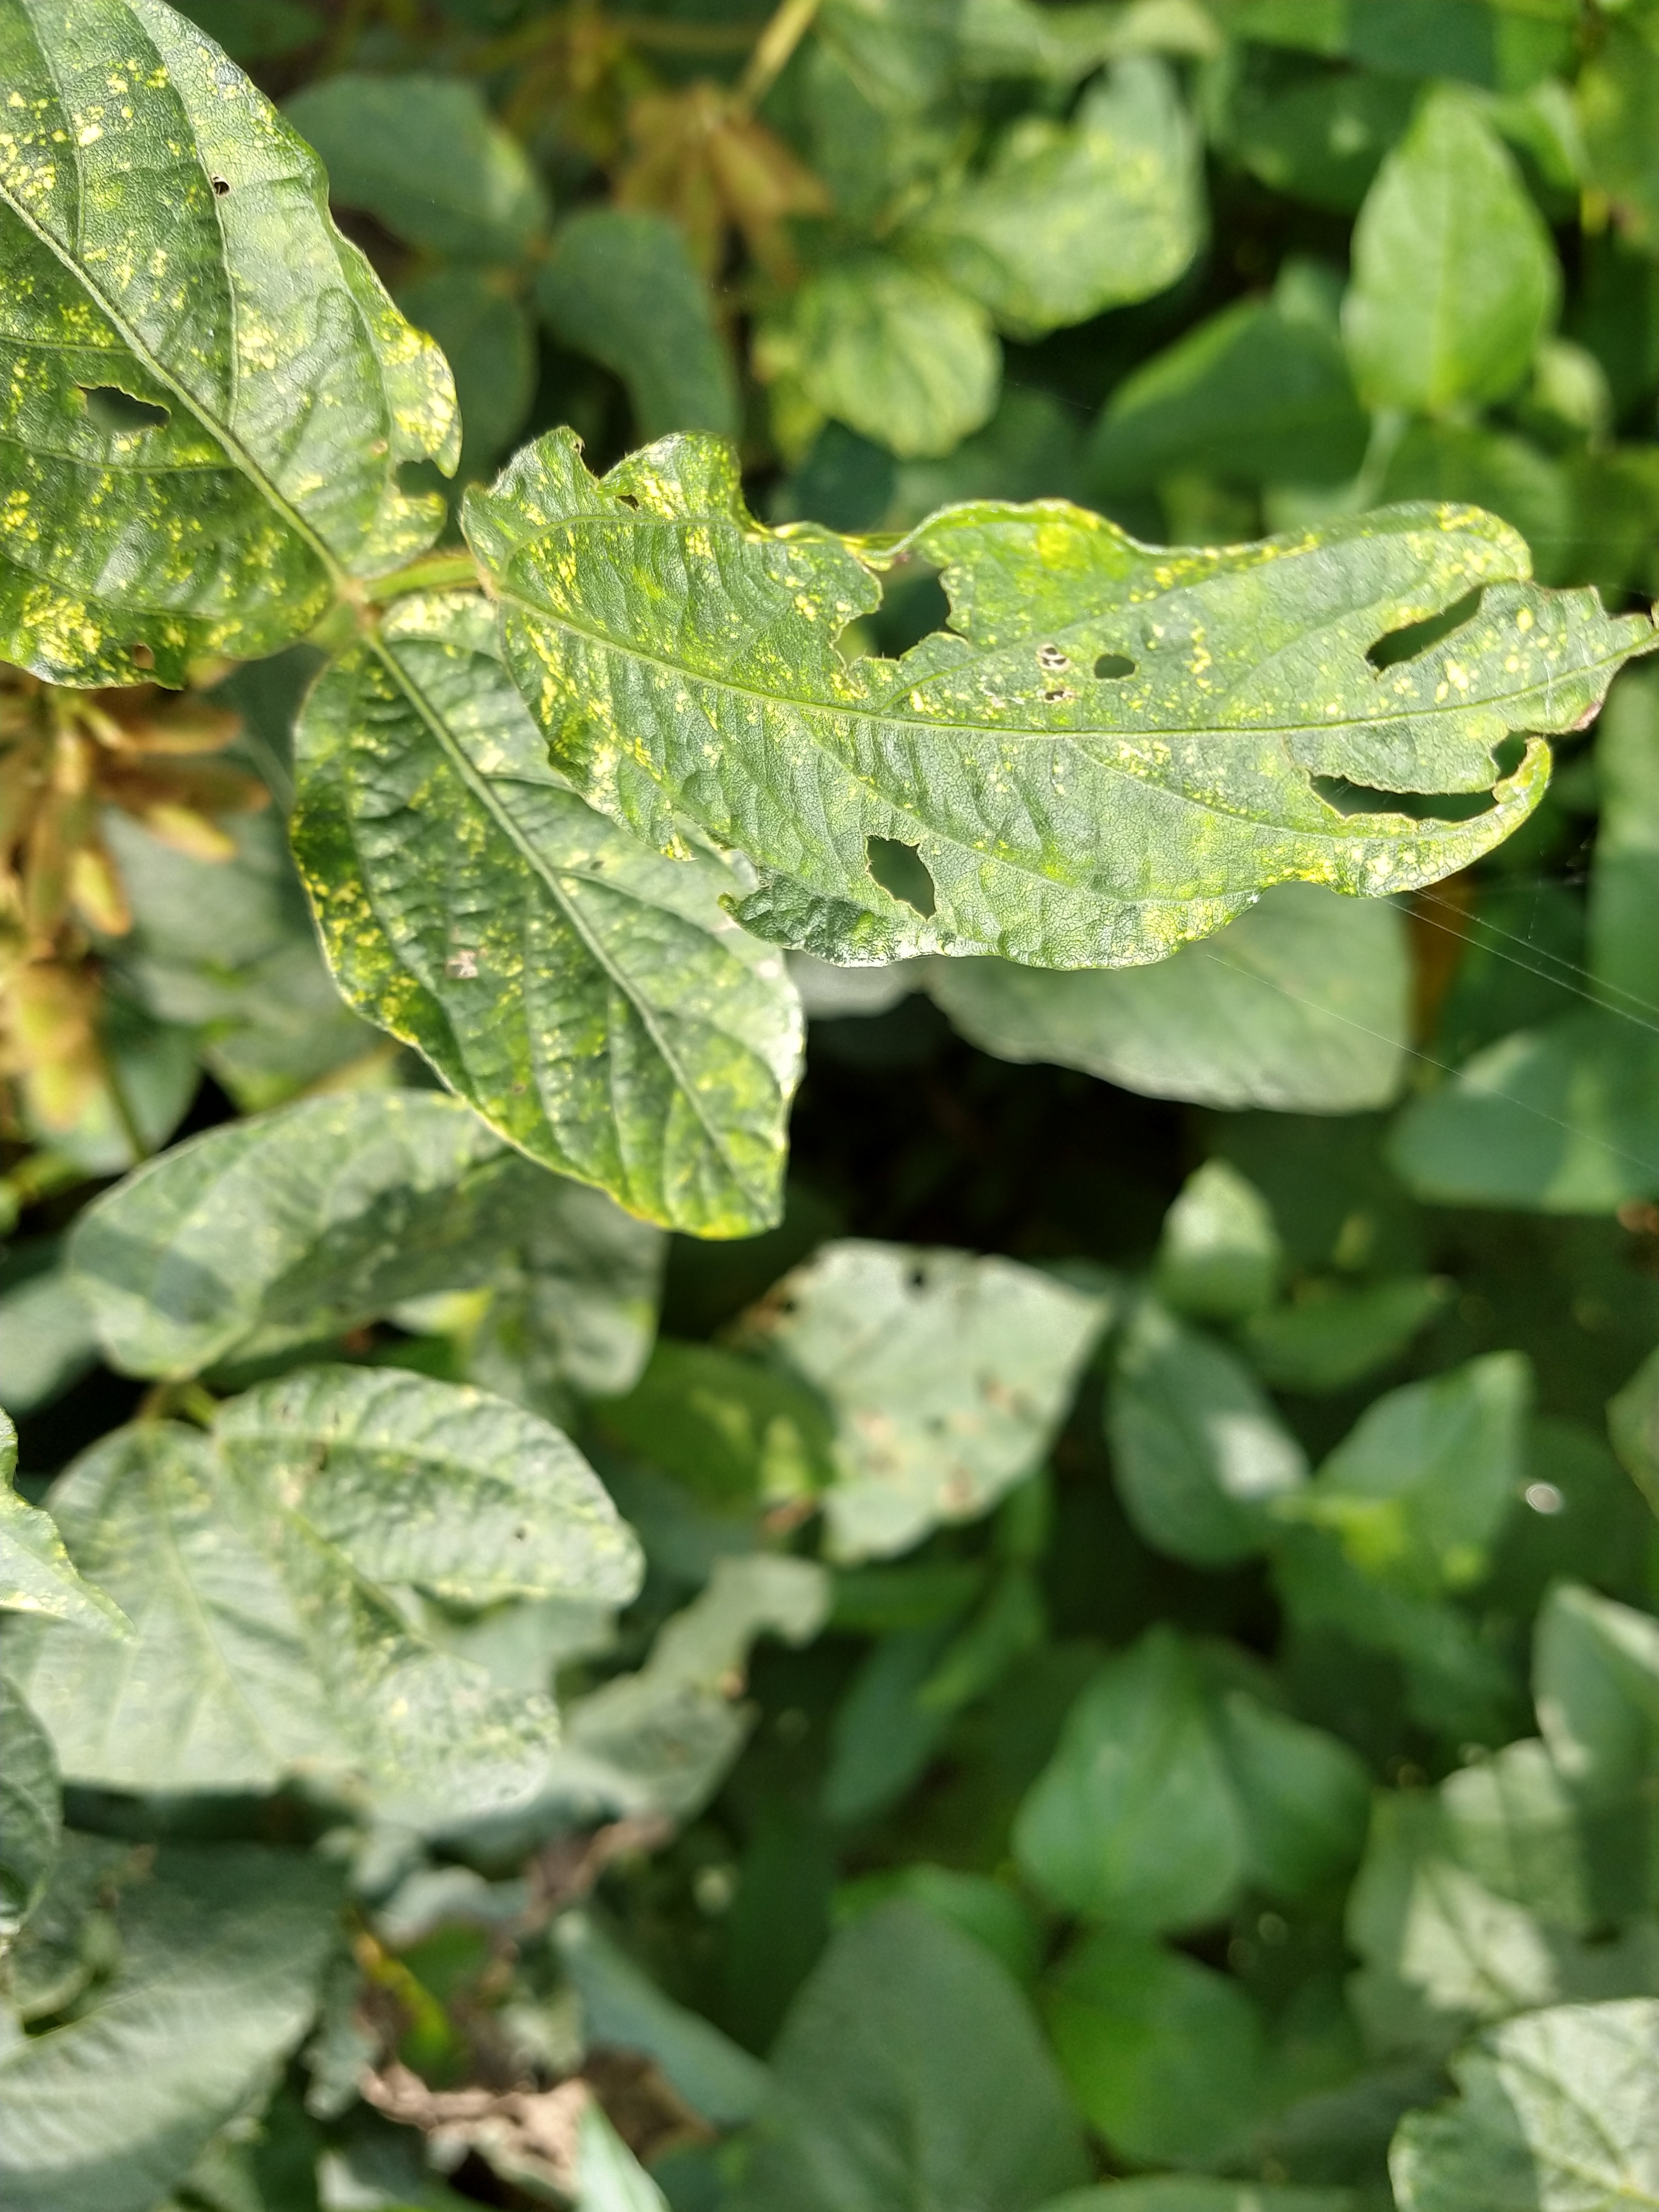
Label: Disease